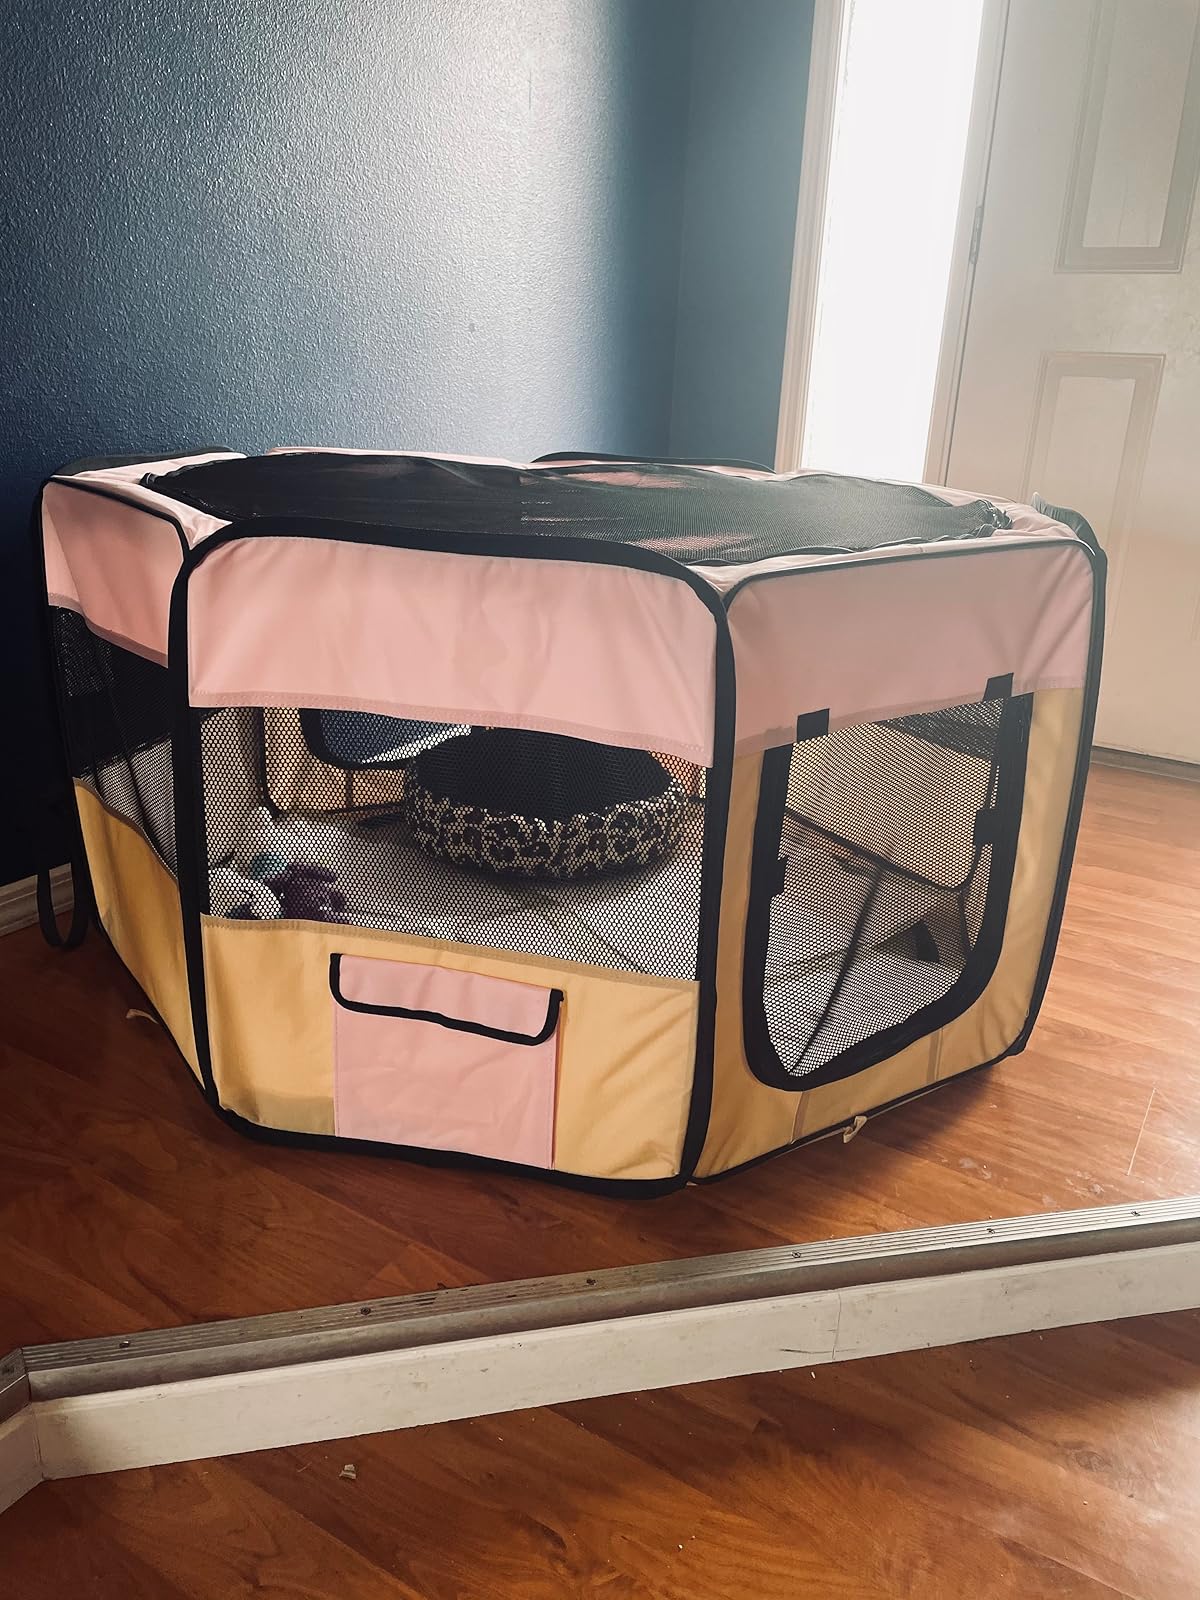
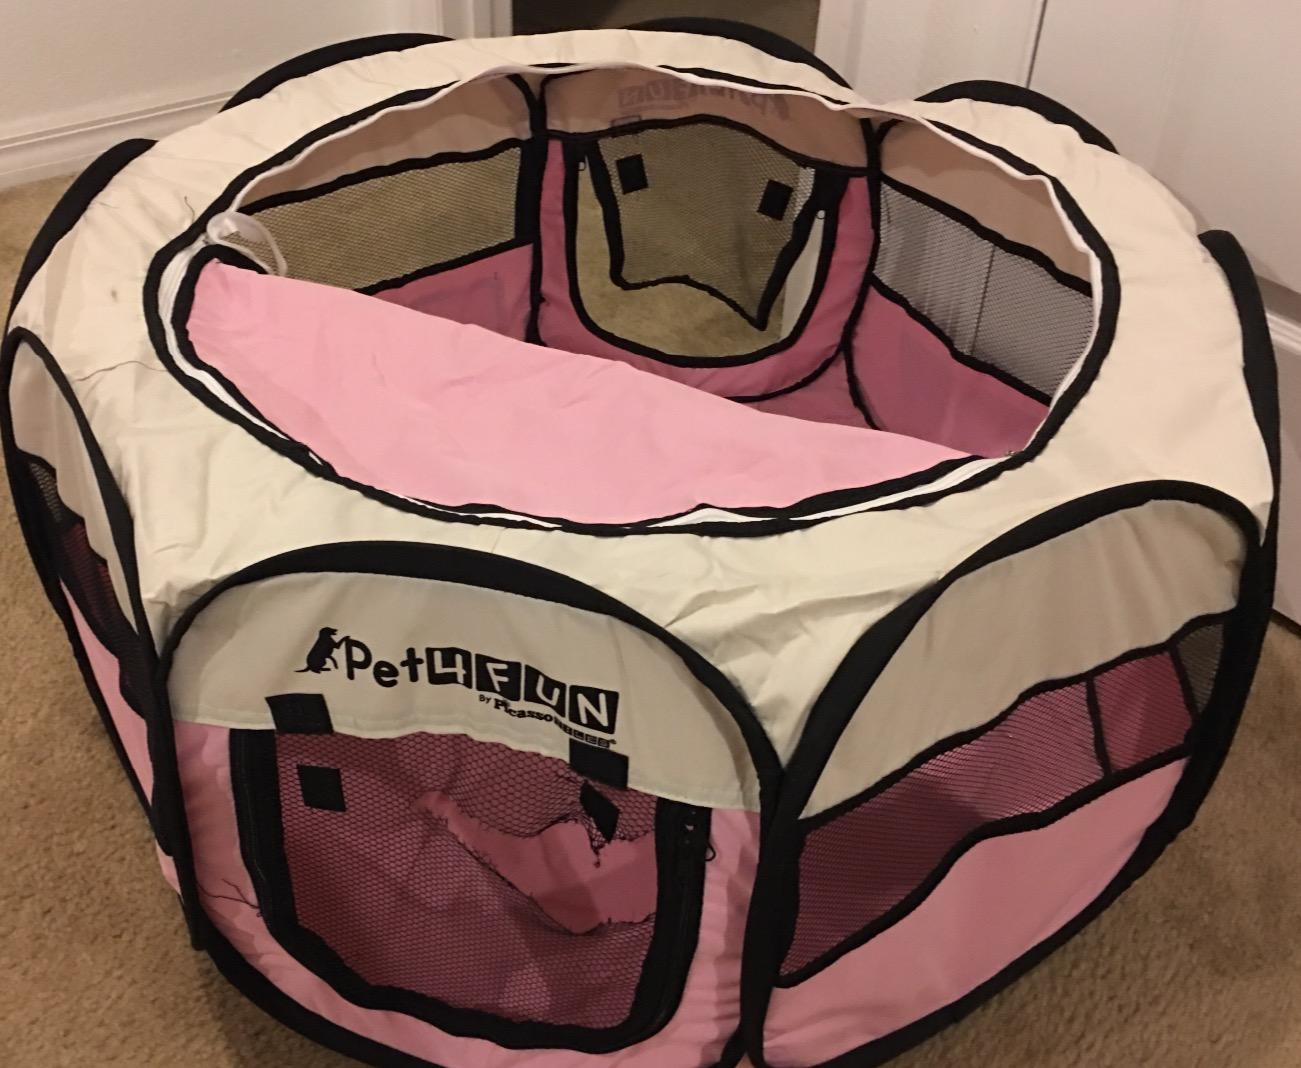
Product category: items_kennel
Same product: no